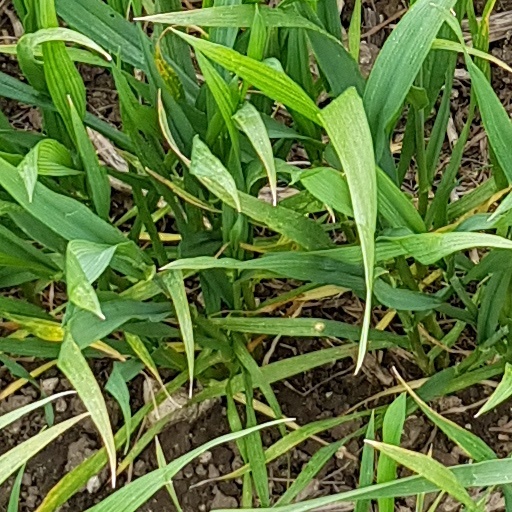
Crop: wheat